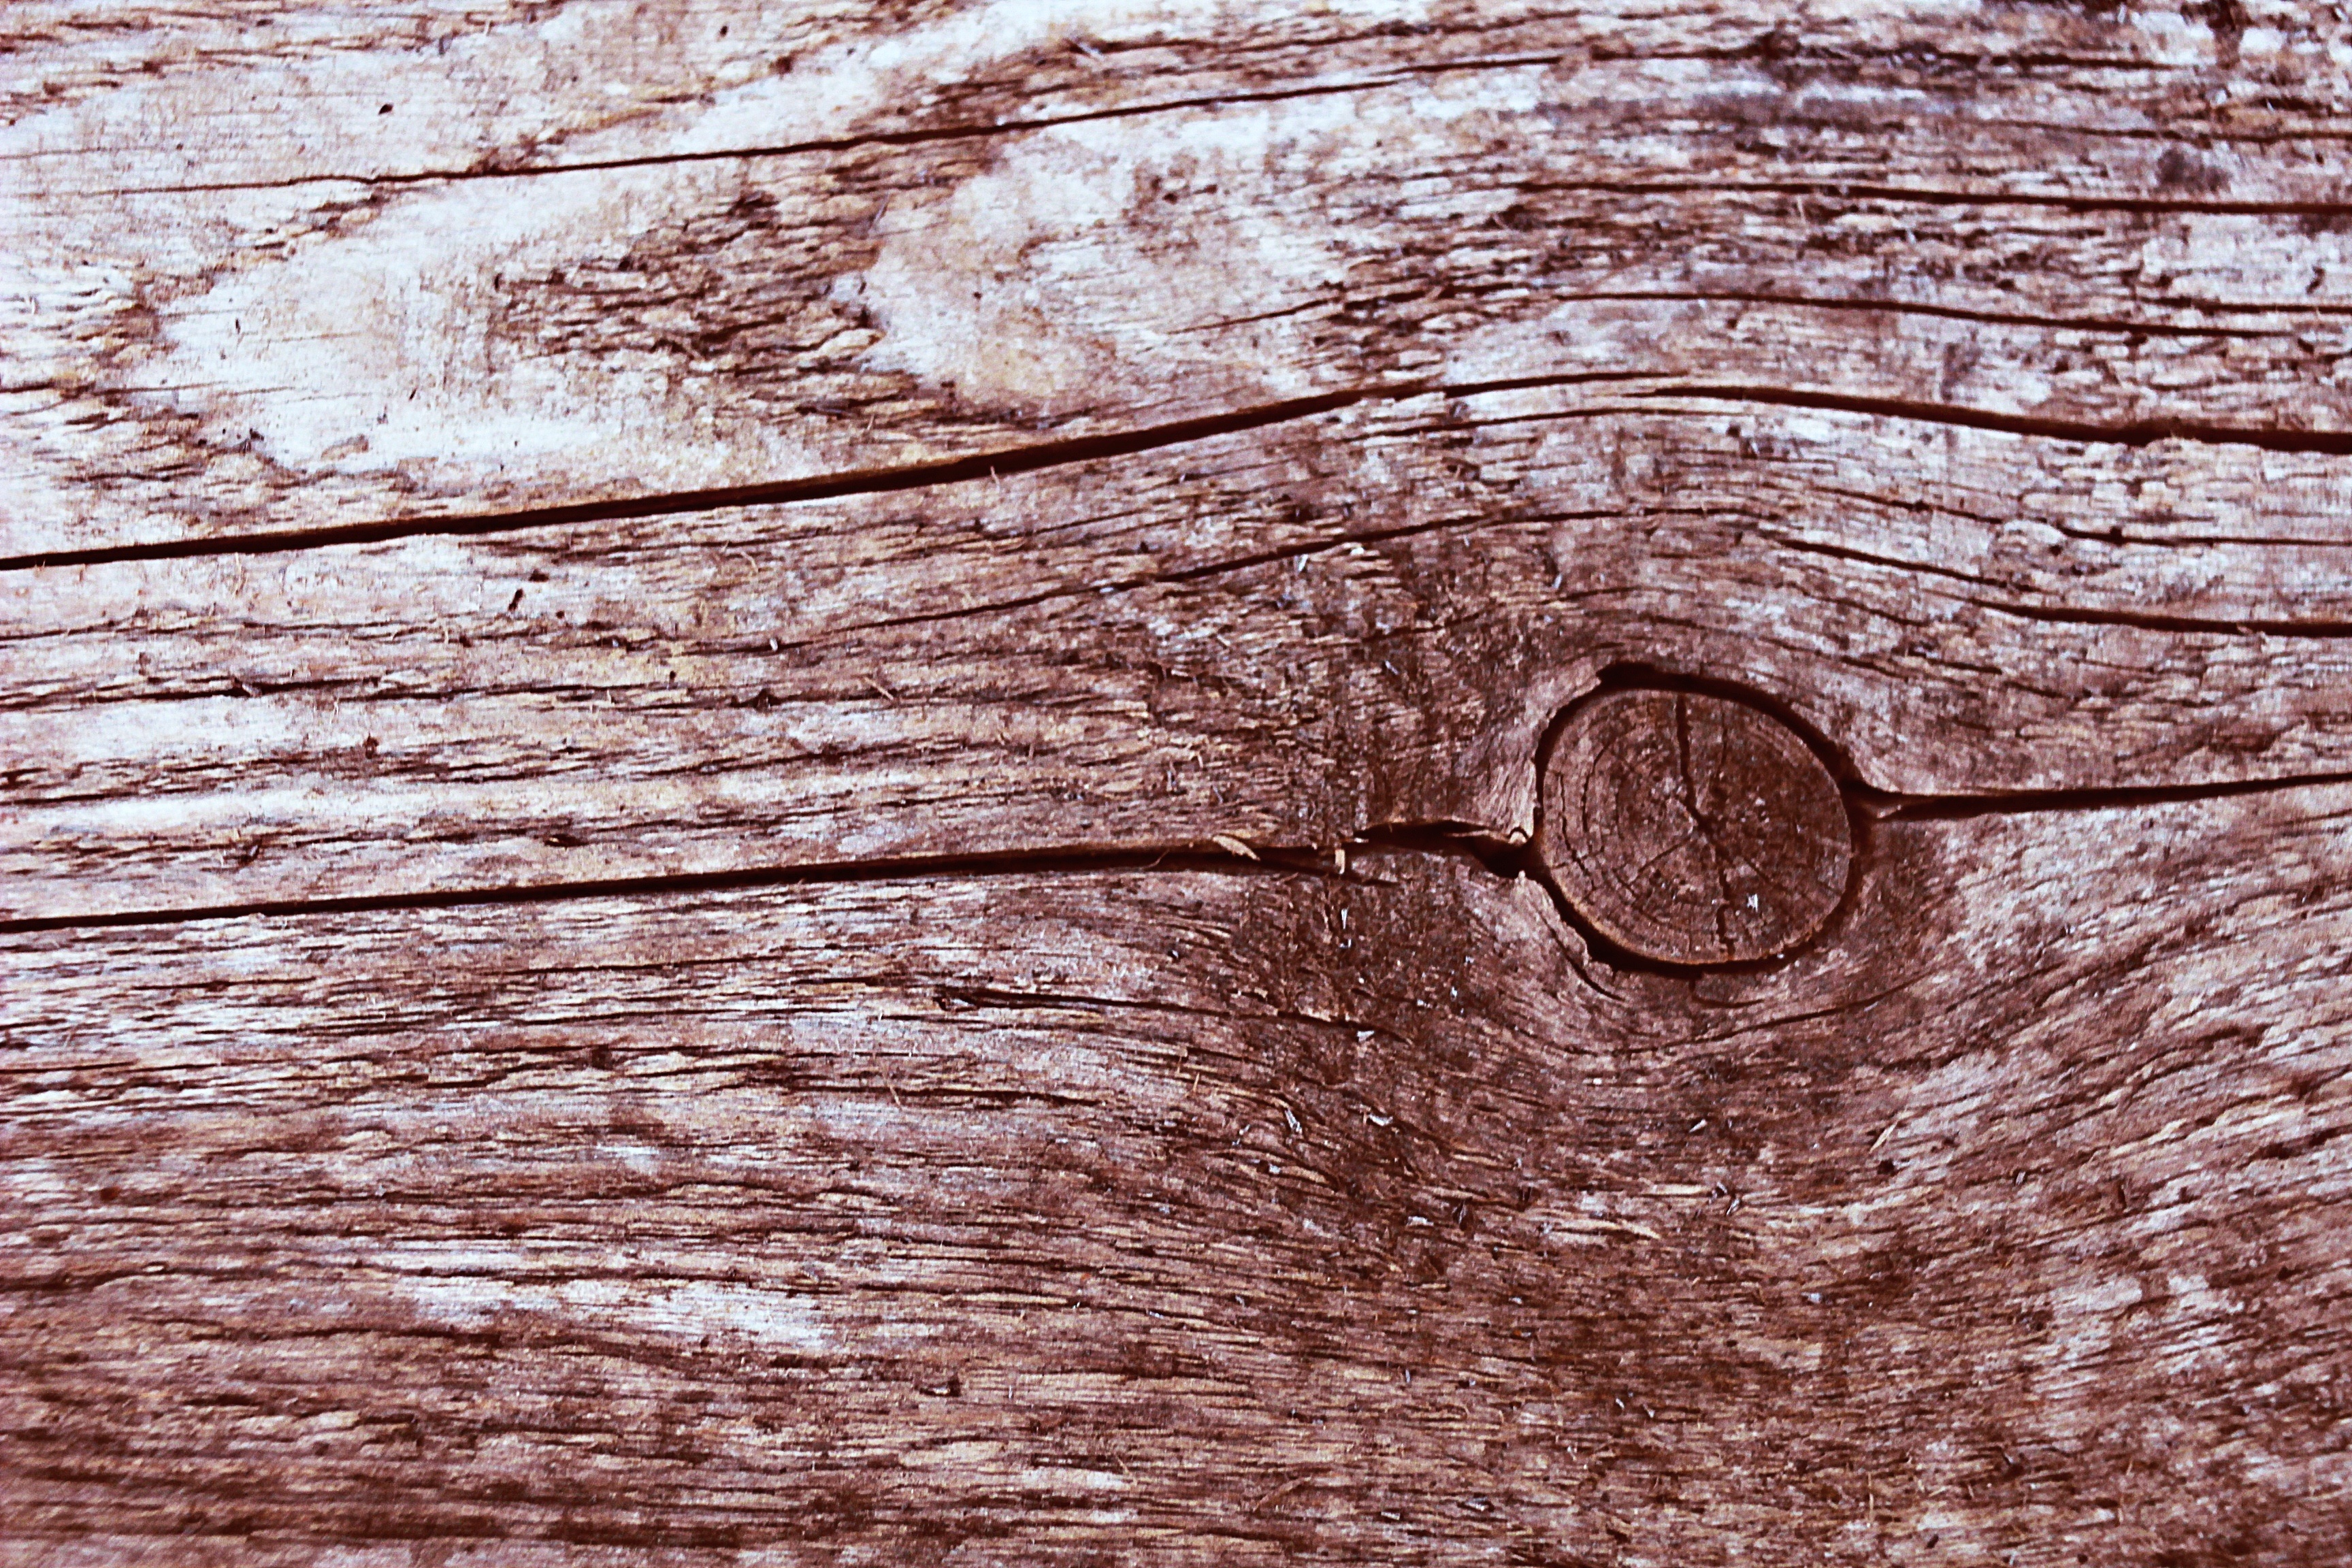
tree, nature, rock, branch, plant, board, wood, grain, texture, leaf, trunk, wall, soil, brick, material, close up, geology, knothole, wood piece, woody plant